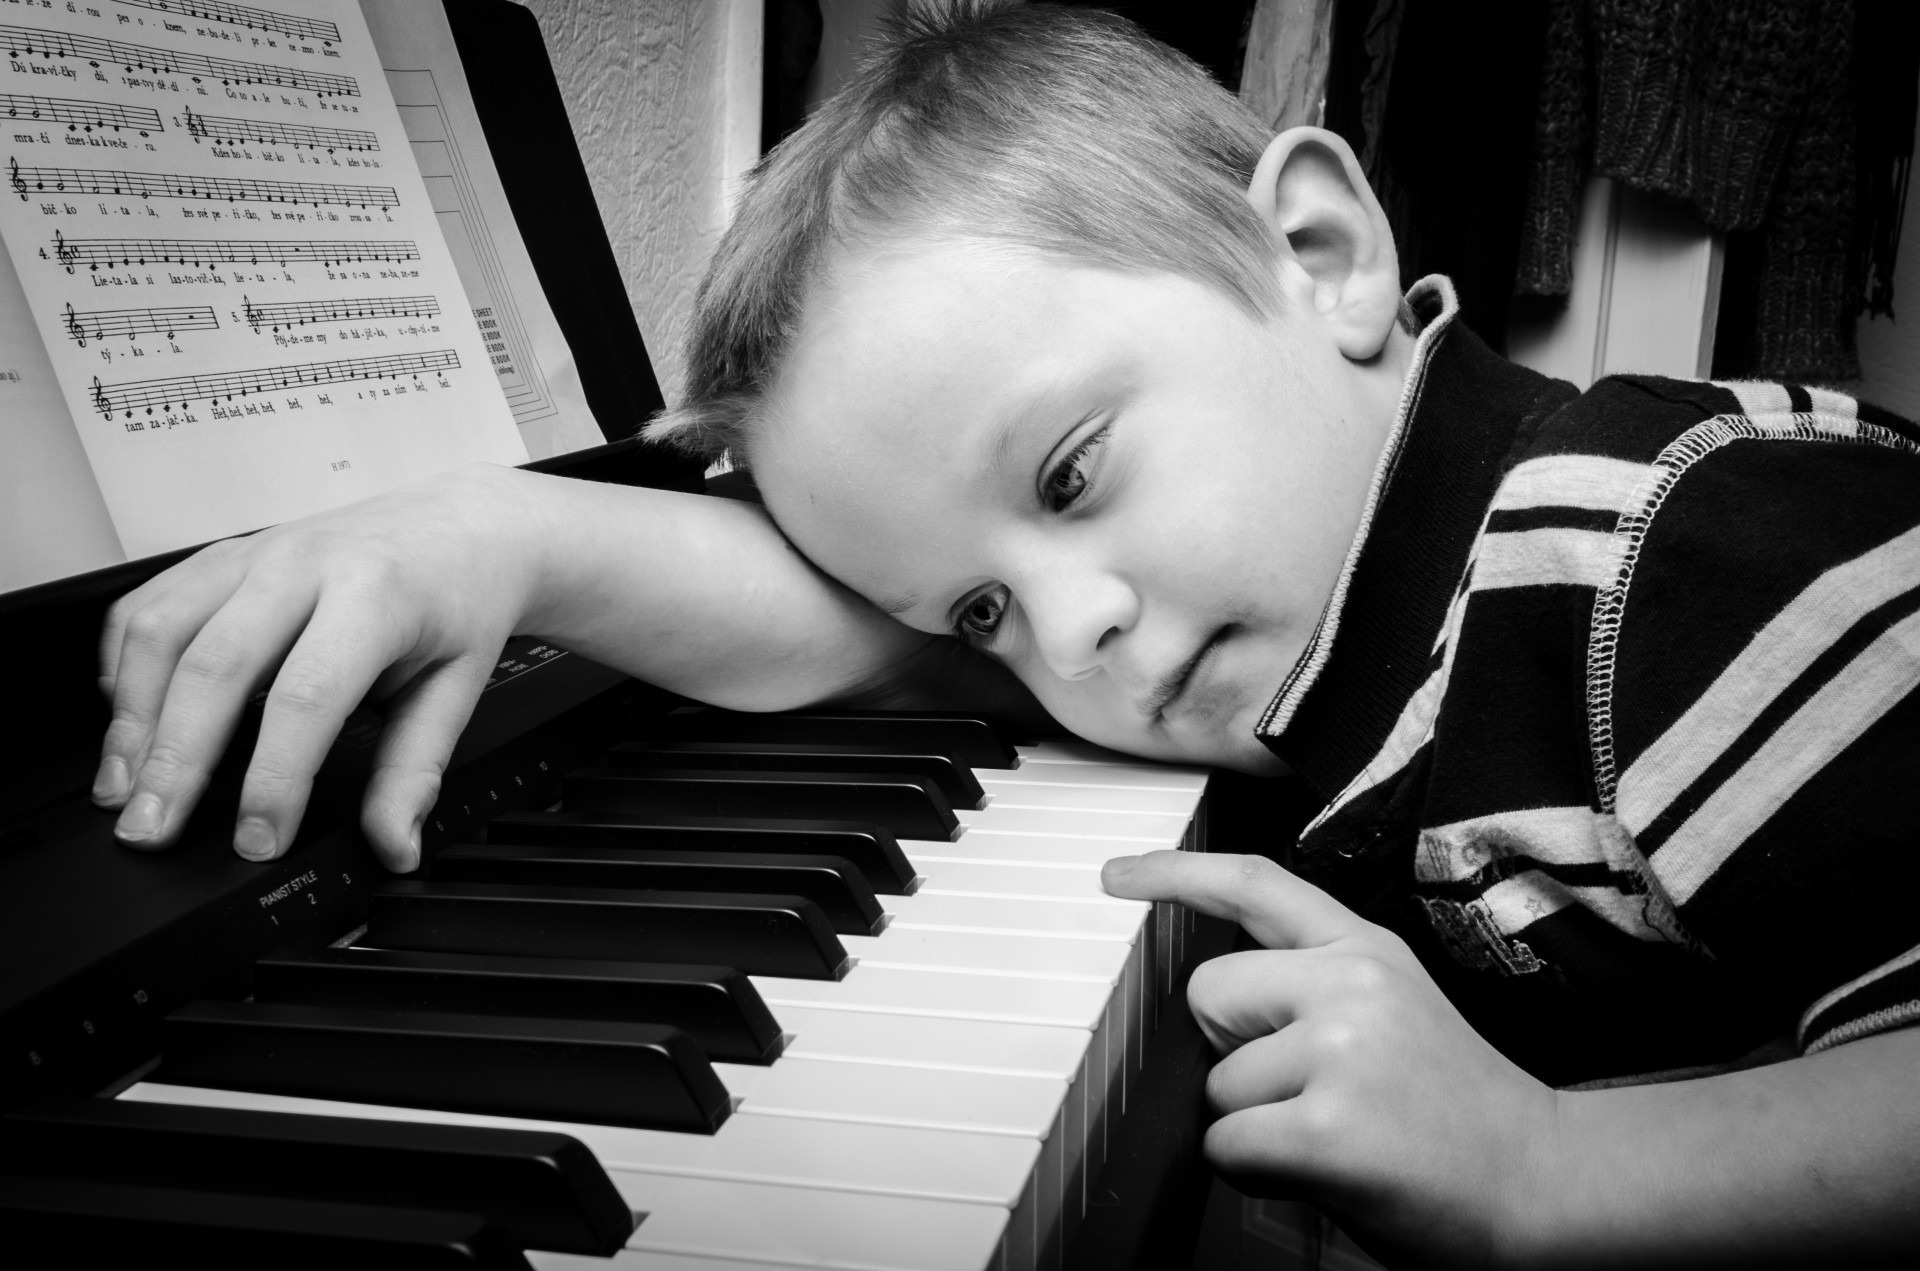
hand, person, music, black and white, people, hair, keyboard, technology, white, photography, play, boy, male, young, finger, piano, brown, child, gray, musician, object, black, monochrome, arm, electronic, caucasian, sad, face, one, single, limb, eye, emotion, adolescent, pianist, synthesizer, monochrome photography, sequencer, human positions